The Wrecking Crew (music)

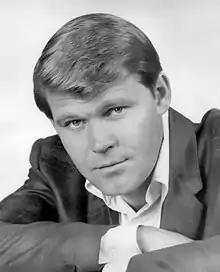
Glen Campbell was a session guitarist with the Wrecking Crew before he became famous as a solo performer.

Guitarist and sometimes bassist Bill Pitman factored prominently in much of the Wrecking Crew's work. For a brief time in the late 1950s he provided guitar lessons for a young Phil Spector, before Spector formed the Teddy Bears, who went on to record the surprise hit "To Know Him Is to Love Him" in 1958. Pitman ended up playing on Spector-produced records in the 1960s such as "Be My Baby" by the Ronettes. He can be heard on numerous hits from the period such as "The Little Old Lady (from Pasadena)" by Jan & Dean, and "Mr. Tambourine Man" by the Byrds. Tommy Tedesco, born in an Italian family in Niagara Falls, New York, was another one of the Wrecking Crew's most renowned guitarists, playing along with Pitman on "Be My Baby" and "The Little Old Lady (from Pasadena)", as well as on the Champs "Limbo Rock". He provided the flamenco-influenced guitar licks in the 5th Dimension's "Up and Away" as well as the guitar intro to the popular "M*A*S*H" theme. Billy Strange was one of the top guitarists with the Wrecking Crew and played on hits such as "The Little Old Lady (from Pasadena)" and the Beach Boys' version of "Sloop John B". In addition to playing sessions in Memphis, guitarist James Burton often recorded with the Wrecking Crew in Los Angeles in the 1960s.